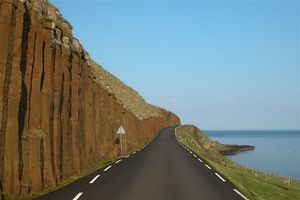
Færøernes geologi
Basaltformationer ved Froðba
Færøernes geologi er i hovedtrækkene let at overskue. Øerne er opbygget af basaltiske lavastrømme afvekslende med tynde lag af vulkansk aske, skiferler og basaltisk sandsten. Færøerne udgør en del af det Nordatlantiske basaltområde, der blev dannet ved intens vulkansk virksomhed under den tidlige palæogene åbning af Atlanterhavet mellem det nordvestlige Europa og Nordamerika. Det færøske basaltplateau har en samlet lagtykkelse på omtrent 3.000 m over havbunden, men ved dybdeboring på Suðuroy nåede man 2.178 m længere ned og dermed til en sammenlagt tykkelse på mere end 5.000 m.